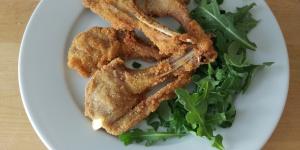
chuletas de cordero rebozadas